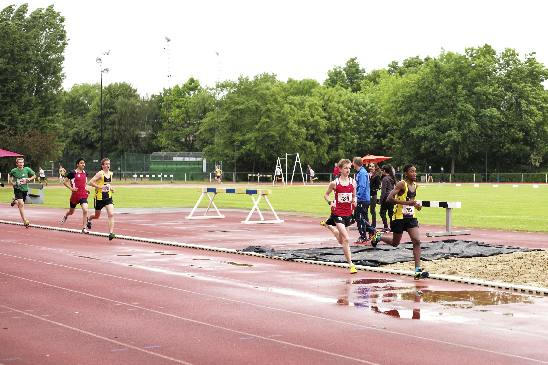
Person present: Yes